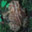
Label: frog